Lauren Jauregui

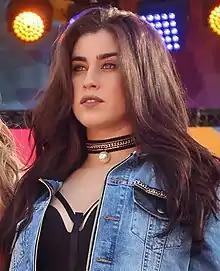
Jauregui in 2017

Lauren Michelle Jauregui Morgado (born June 27, 1996) is an American singer and songwriter. She rose to prominence as a member of the girl group Fifth Harmony, which became one of the best-selling girl groups of all time. Jauregui began experimenting with different sounds and exploring solo songwriting, collaborating on songs with Marian Hill, Steve Aoki and Halsey. She signed to Columbia Records to release her debut solo single "Expectations" in October 2018.